Joe Thomas (offensive tackle)

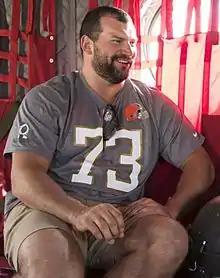
Thomas at the 2016 Pro Bowl

Thomas started all 16 games for the Browns for the sixth consecutive season. However, the Browns continued to struggle with a 5–11 record. On December 26, 2012, Thomas was named to his sixth straight Pro Bowl. Thomas joined a short list of only 15 players who have made the Pro Bowl in each of their first six seasons in NFL history. He was selected for the All Pro 2nd Team by the Associated Press. He was ranked 28th by his fellow players on the NFL Top 100 Players of 2013.